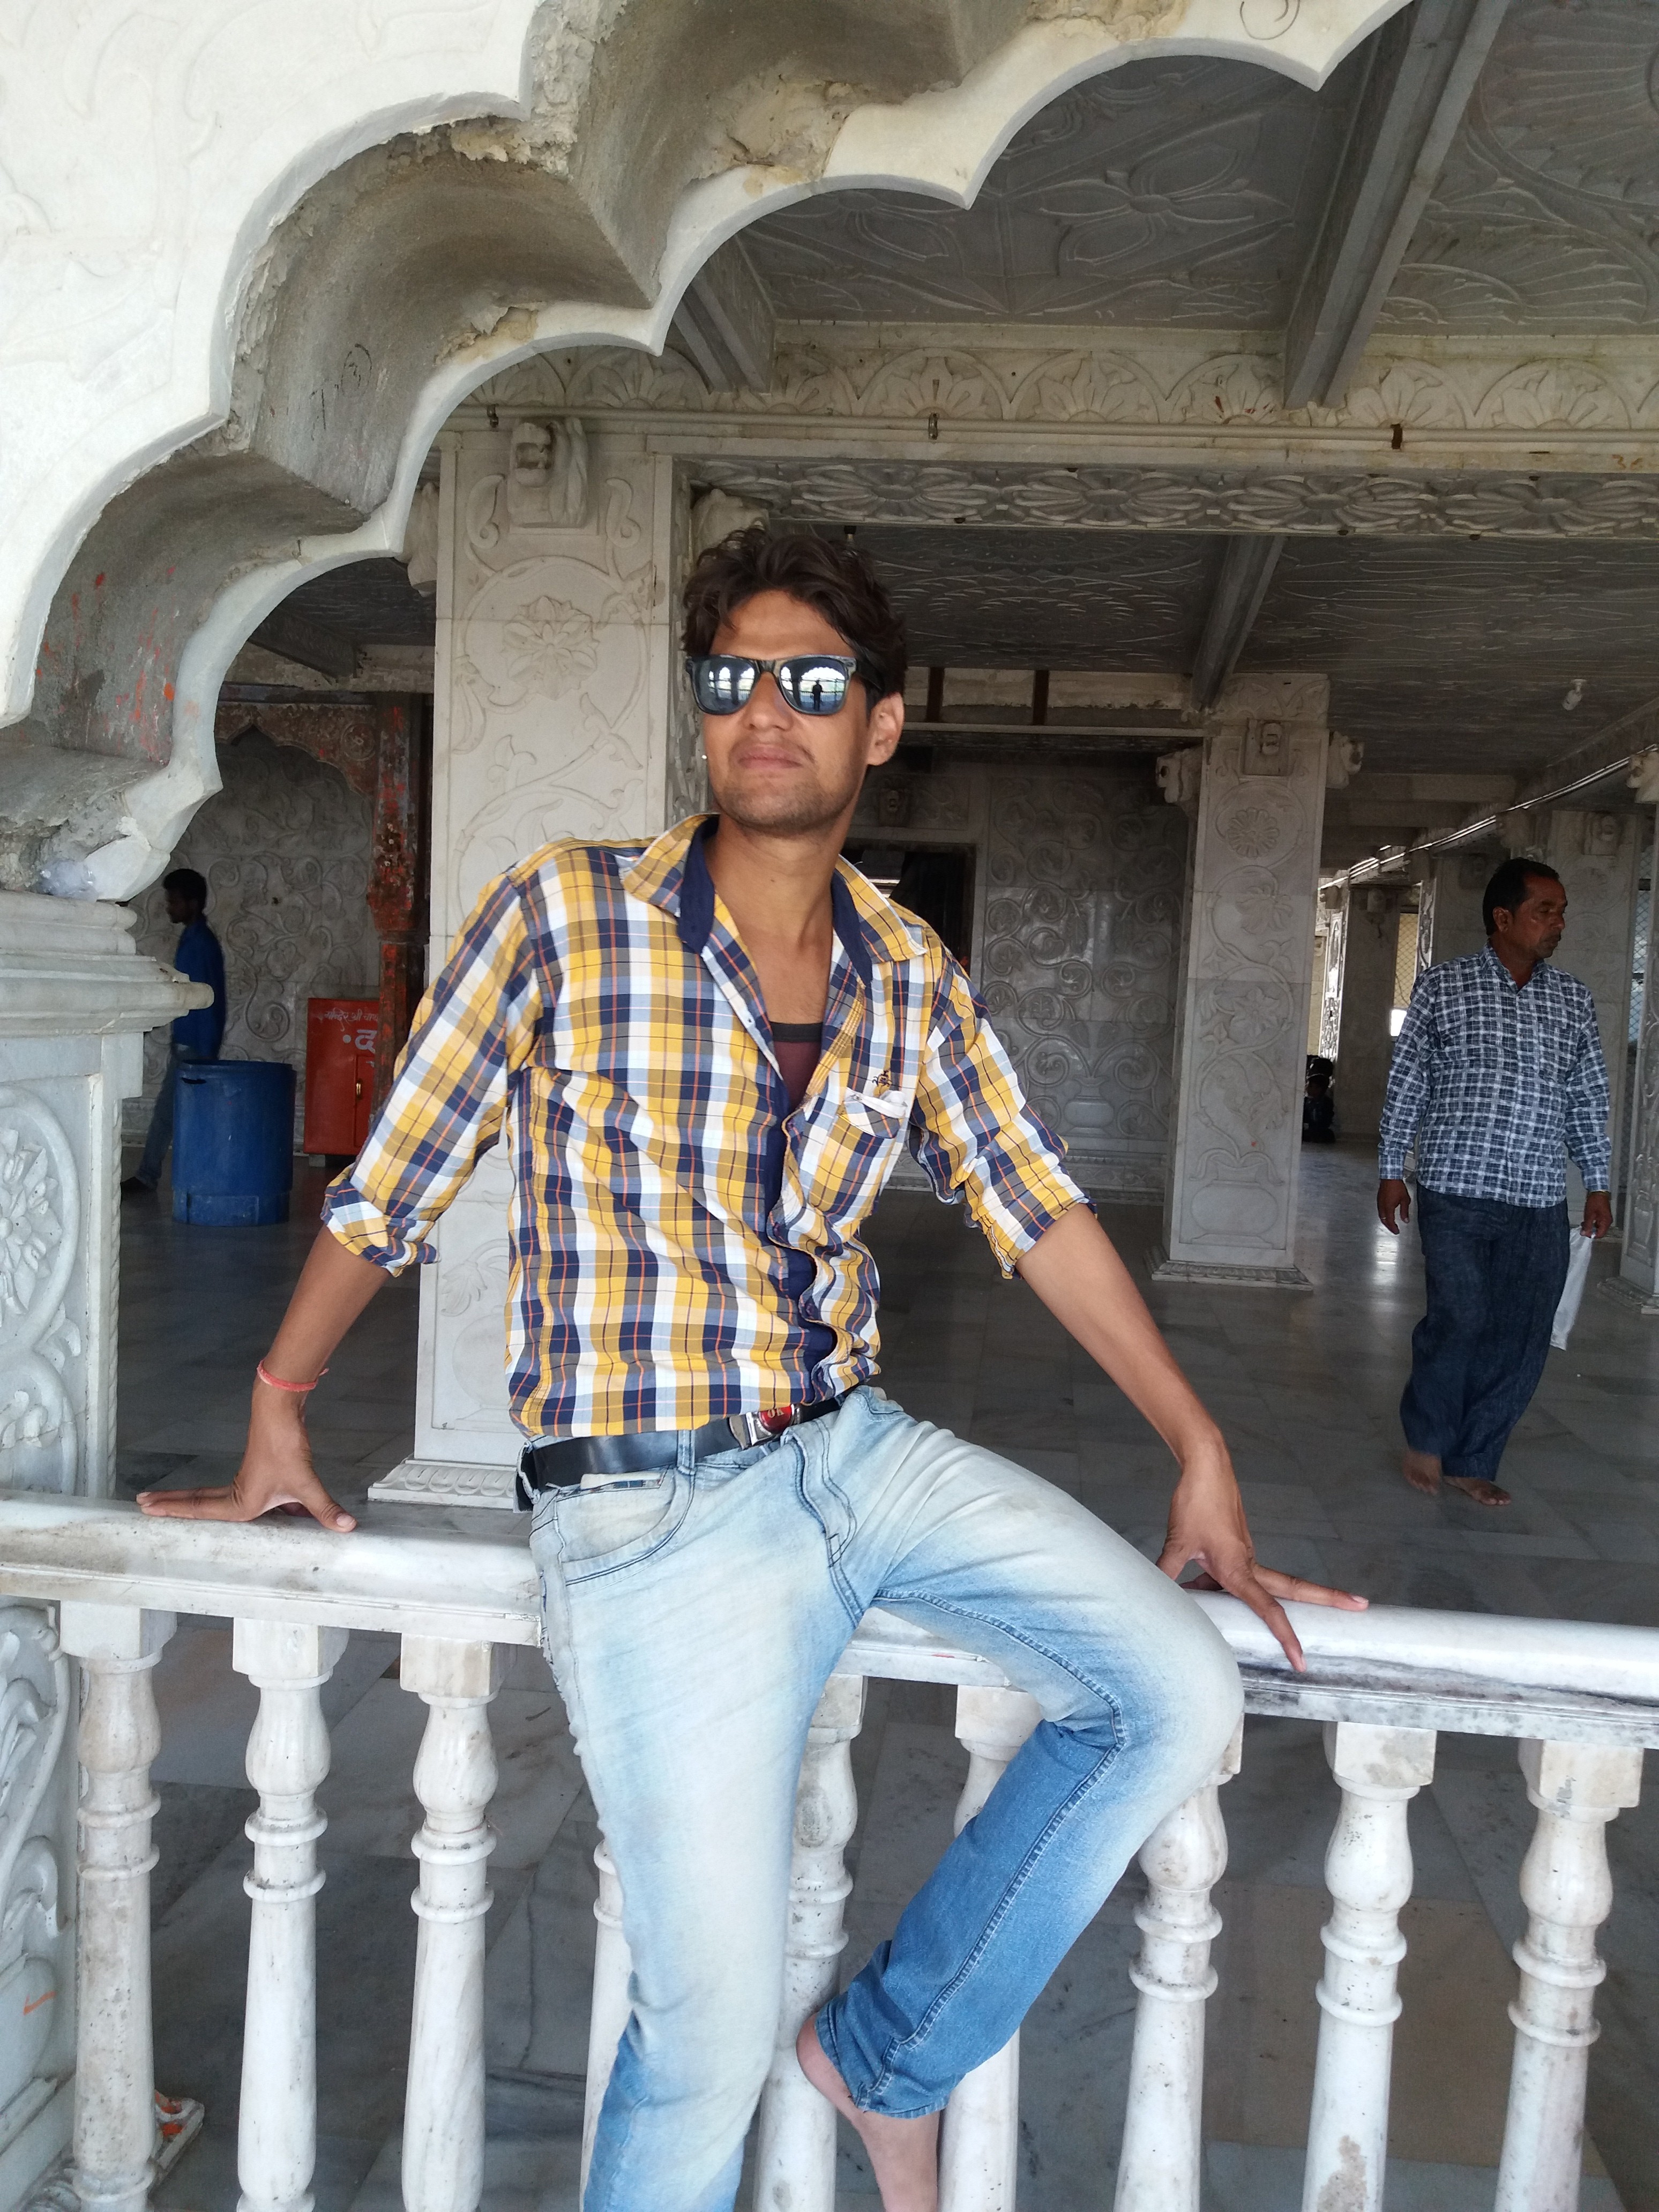
man, jeans, denim, white, blue, cool, fashion, textile, trousers, waist, photography, street fashion, photo shoot, tourism